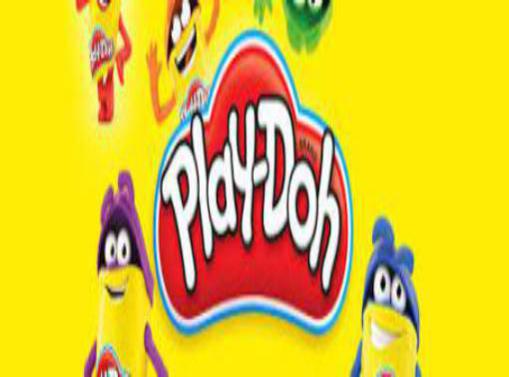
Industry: Leisure